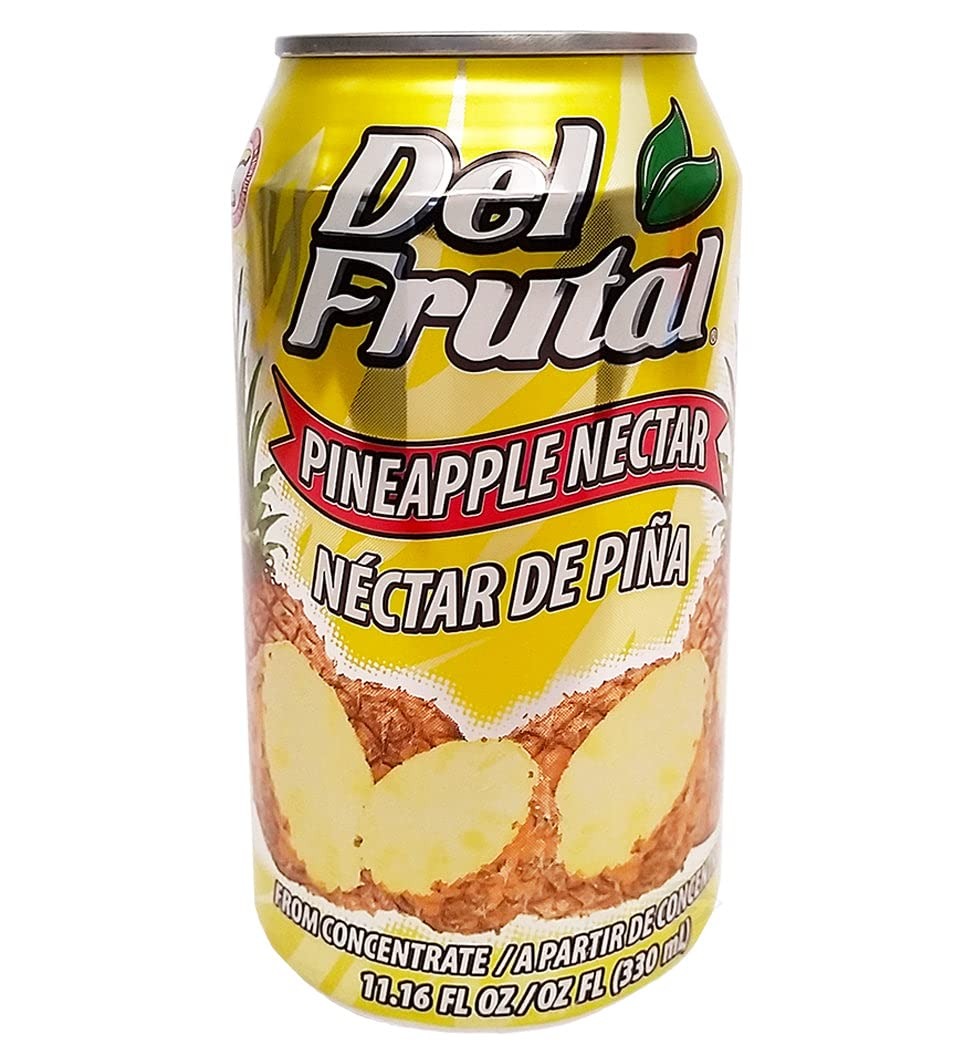
Item Name: Del Frutal Pineapple Nectar 11.11 oz
Product Description: Fruit Juices
Value: 11.1
Unit: Ounce

Price: 0.78